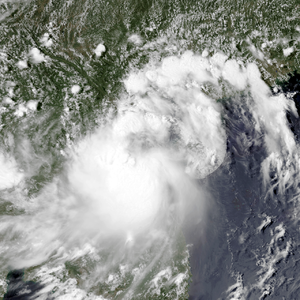
La saison cyclonique 2013 n'a pas de date spécifique de début ou de fin selon la définition de l'Organisation météorologique mondiale. Cependant, les cyclones tropicaux dans ce bassin montrent un double pic d'activité en mai et en novembre. Les vents dans le Pacifique ne sont pas enregistrés sur une minute mais sur dix minutes.